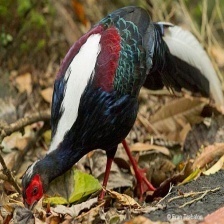
Species: SWINHOES PHEASANT
Scientific name: LOPHURA SWINHOII